Viola Smith

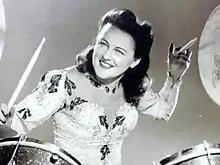

Viola Clara Smith (née Schmitz; November 29, 1912 – October 21, 2020) was an American drummer best known for her work in orchestras, swing bands, and popular music from the 1920s until 1975. She was one of the first professional female drummers, and was the world's longest lived female drummer, passing away in October 2020 at the age of 107. She played five times on "The Ed Sullivan Show", as well as in two films and the Broadway musical "Cabaret".